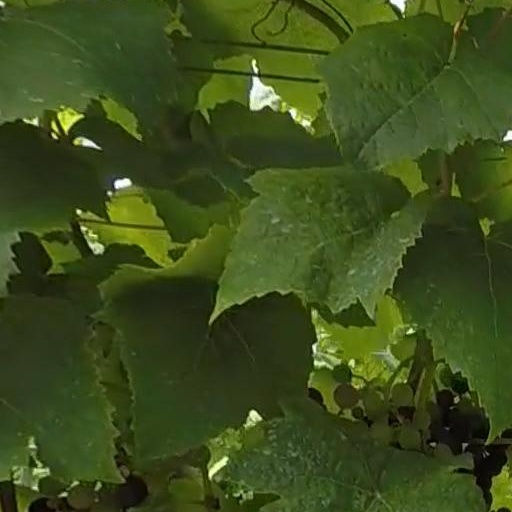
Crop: grape